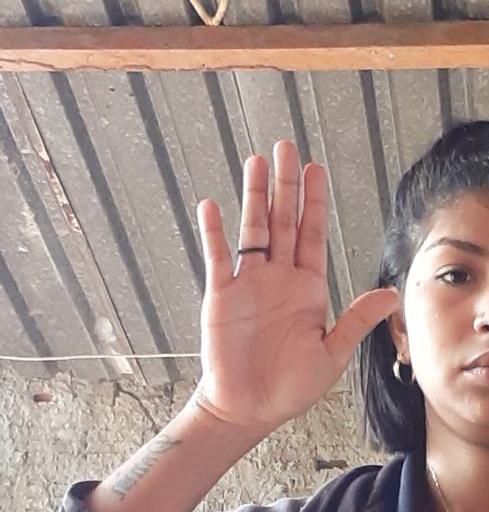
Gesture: palm